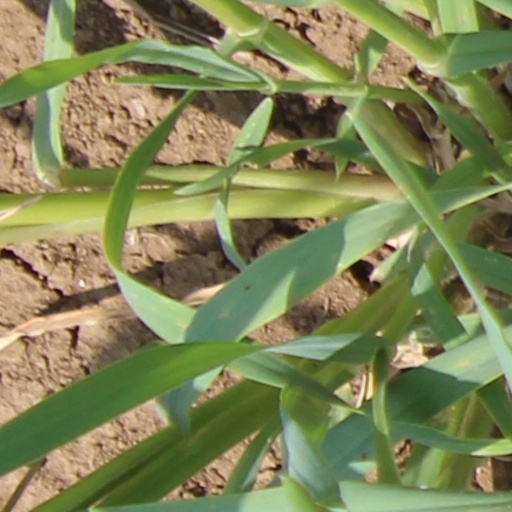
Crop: wheat